University of Maryland Eastern Shore

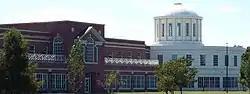
Student Services Center /at the University of Maryland Eastern Shore

University of Maryland Eastern Shore (UMES) is a public historically black land-grant research university in Princess Anne, Maryland. It is part of the University System of Maryland. It is classified among "Research Colleges and Universities". It was established as Delaware Conference Academy. It has also been known as Princess Anne Academy and other names during its evolution.